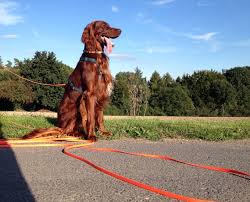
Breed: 207-n000011-Irish_setter